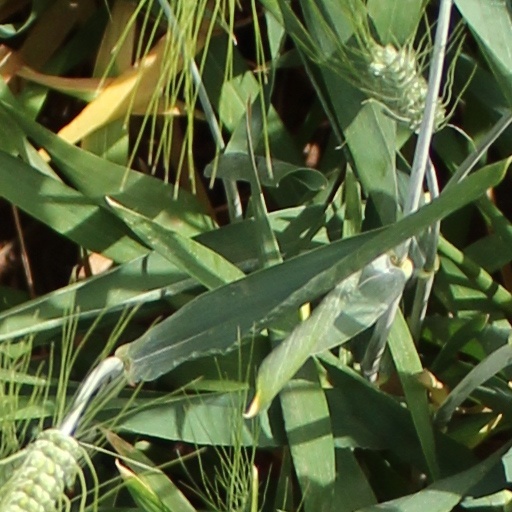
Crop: wheat